Trams in Valladolid

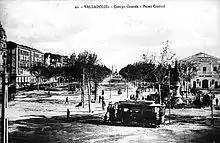
Electric tram on Zorrilla Square, 1910.

Trams in Valladolid was the basis of the transit system in the Spanish city of Valladolid. Trams operated in Valladolid from 1881 until 1933. Trams were not only used for passengers in Valladolid, but also for urban freight transport.